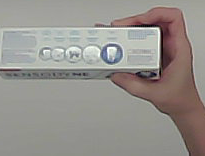
Product: sensodyne_toothpaste